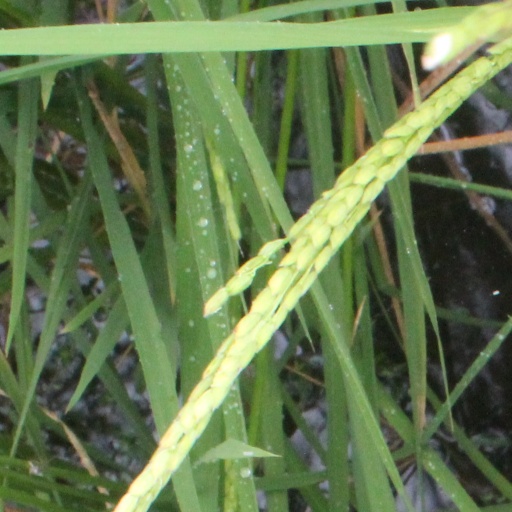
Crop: rice